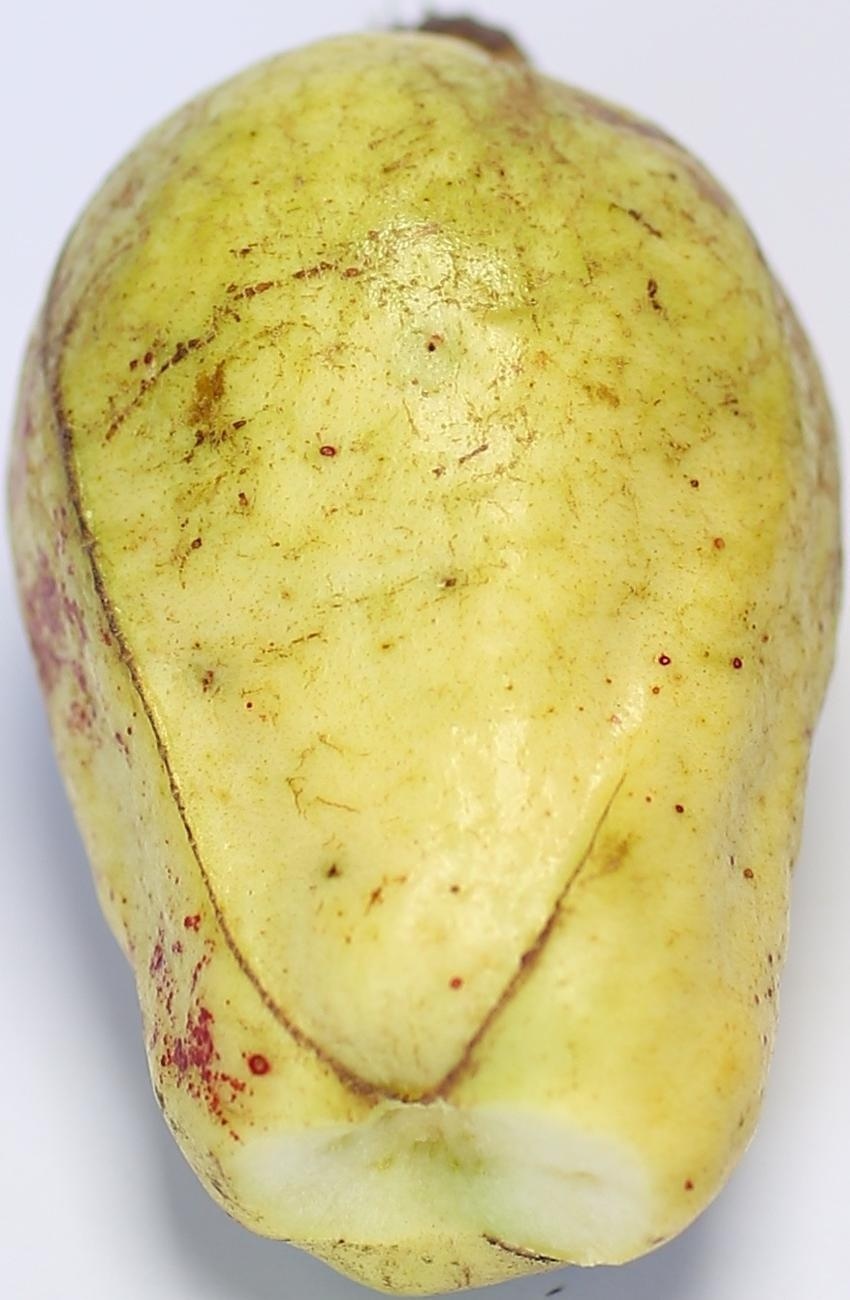
Maturity: ripe
Variety: thadhrami